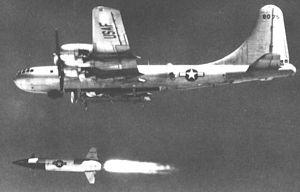
Le GAM-63 Rascal est un missile air-sol supersonique développé par Bell Aircraft dans les années 1950.
Cette page présente la chronologie des événements qui se sont produits avant l'année 1957 dans le domaine de l'astronautique, que ce soit dans le domaine technique que celui des idées, croyances et théories.